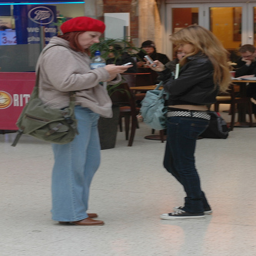
Two Females looking at their phones by each other.
Two girls facing each other and using their phones.
two women and both are looking at their cellphones
Two women standing right in front of each other are looking at their phones.
Two women texting on their phones in front of each other.